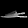
Label: Sandal